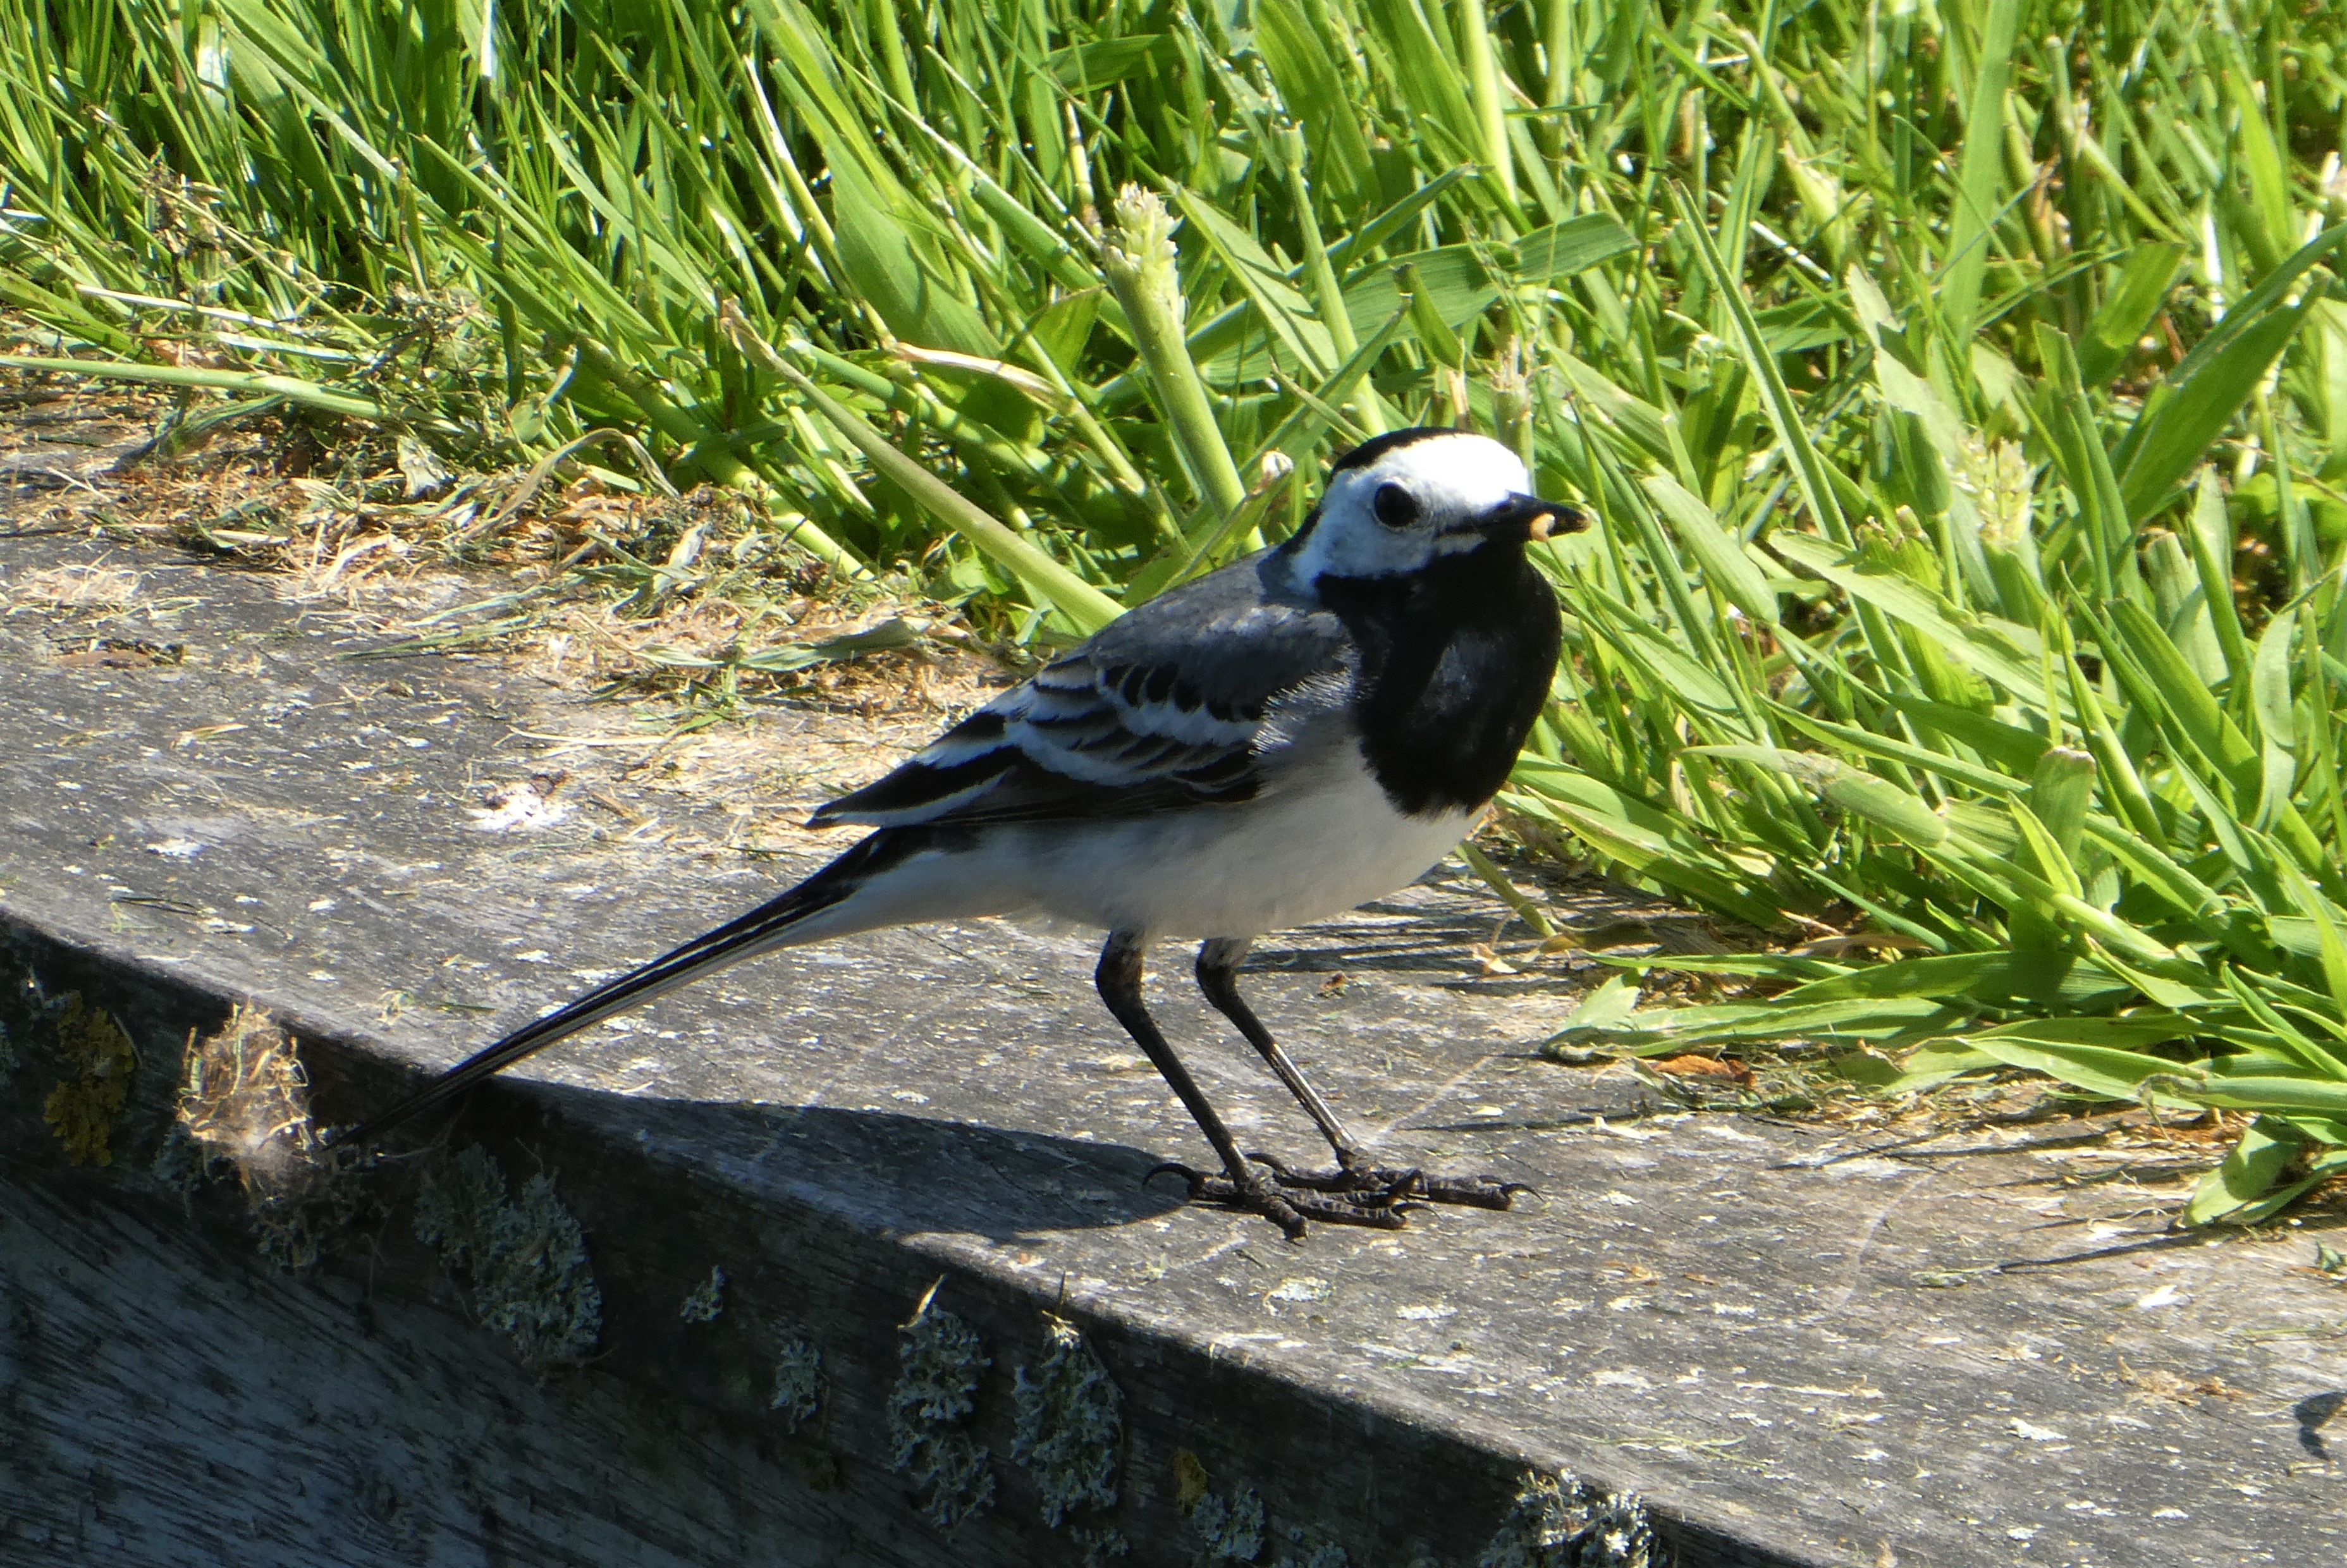
wagtail, bird, meadow bird, feathers, plant, eye, beak, grass, feather, wing, magpie, songbird, grass family, tail, road surface, groundcover, perching bird, electric blue, crow like bird, shadow, natural landscape, advertising, old world flycatcher, eurasian magpie, twig, landscape, wildlife, terrestrial animal, tree